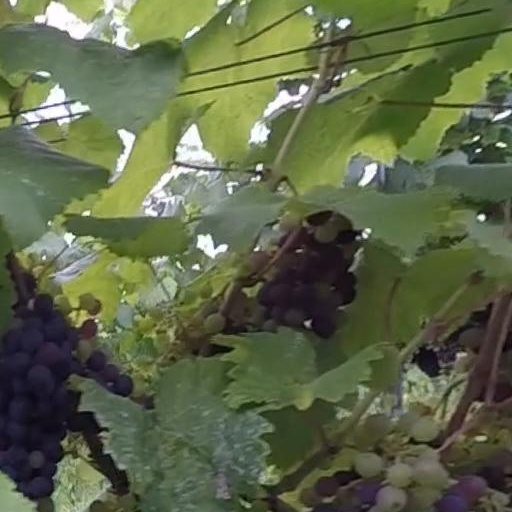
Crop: grape